Château Beauce

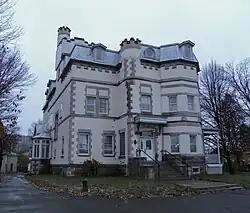
The main pavilion.

The Château Beauce, once known as the Monastery of the Oblate Sisters of Bethany or House of Our lady of the Rosary, is a former bourgeois residence built in 1903, located in the heart of downtown Sainte-Marie in Nouvelle-Beauce, Quebec (Canada). The eclectic-style house is of heritage interest for historical and architectural reasons. Initially occupied by notables, it was ceded in 1932 to religious communities who transformed it into a convent, then a monastery.